Ingrid's Back

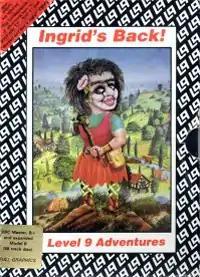

Gnome Ranger II: Ingrid's Back is a text adventure game by Level 9 released in 1988. It is the sequel to "Gnome Ranger" The game has limited graphics on some platforms. A short novella by Peter McBride is included ("The 2nd Gnettlefield Journal") explaining the background to the story and providing hints for play.